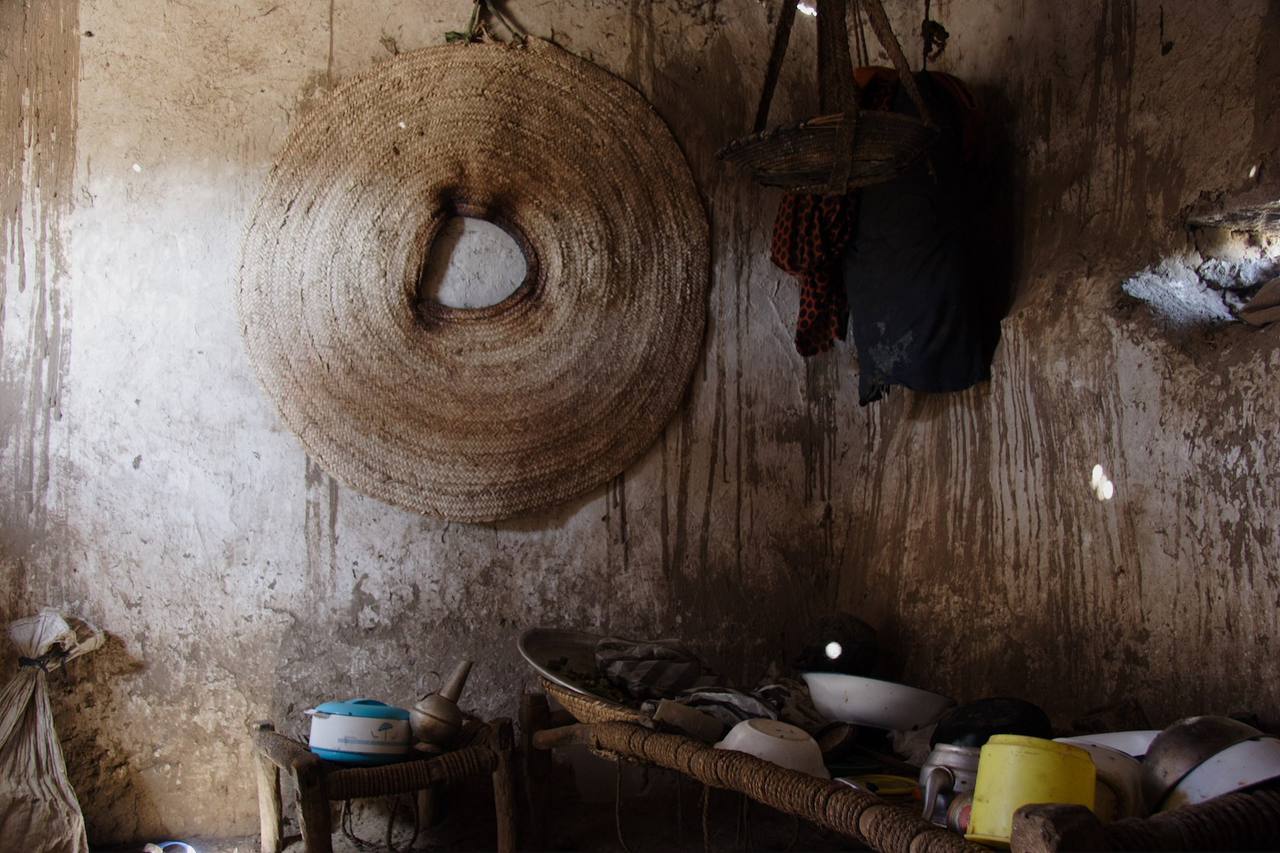
الوصف بالفصحى: مطبخ جدرانه قديمة يحتوي على فرش دخان من سعف النخيل و سرير به أواني و مقعد خشبي
الوصف بالعامية السودانية: تكل الحيطة بتاعتو قديمة فيهو برش دخان و سرير عدة و بمبر خشب
التصنيف: Local Culture & Objects